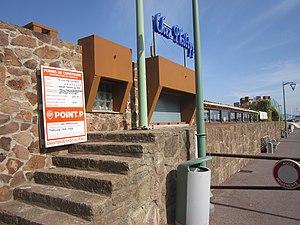
Le restaurant de plage ""Chez Philippe"" (sur la plage du Suveret) peu avant sa démolition redue obligatoire en vertu de la ""loi Littoral"" car il est construit sur le domaine public maritime."
La loi relative à l'aménagement, la protection et la mise en valeur du littoral, dite loi littoral, est une loi française qui vise à encadrer l'aménagement de la côte pour la protéger des excès de la spéculation immobilière et à permettre le libre accès du public aux sentiers littoraux. Cette loi a été votée à l'unanimité par le Parlement français les 19 et 20 décembre 1985 et est entrée en vigueur le 5 janvier 1986, le lendemain de sa parution au Journal Officiel. Elle comporte un ensemble de mesures relatives à la protection et à l'aménagement du littoral et des plans d'eau intérieurs les plus importants. Elle est codifiée au chapitre Iᵉʳ du titre II du livre Iᵉʳ du code de l'urbanisme depuis l'entrée en vigueur de l'ordonnance nᵒ 2015-1174 du 23 septembre 2015.